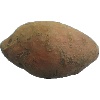
Label: potato_sweet